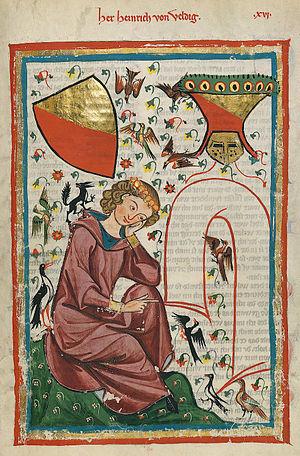
Sous le terme de littérature néerlandaise, on inclut l’ensemble des œuvres littéraire écrites en langue néerlandaise venant des Pays-Bas ainsi que de la Belgique, du Suriname, des Antilles néerlandaises, de même que des pays où le néerlandais est ou a été parlé comme l’Afrique du Sud, la Flandre française et l’Indonésie.
La littérature moyen-néerlandaise est l'ensemble de ce qui est décrit comme œuvre littéraire en moyen néerlandais, ancêtre du néerlandais moderne, écrit et parlé aux anciens Pays-Bas, une région historique qui comprend les royaumes des Pays-Bas et de Belgique actuels, ainsi qu’une large partie du nord de la France, et correspondant plus ou moins à la région Nord-Pas-de-Calais.
Hendrik van Veldeke est un poète et minnesinger rhénan de la fin du XIIᵉ siècle. Il a transposé en langue tudesque les formes de l'amour courtois et a inspiré des poètes comme Wolfram von Eschenbach et Hartmann von Aue. D'abord actif à Mayence, il vécut à la cour des princes de Thuringe et de Basse-Saxe.